Kinsella

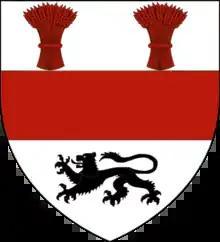
Kinsella.

Kinsella is a surname of Irish Gaelic origin, developed from the original form "Cinnsealach", meaning "proud". The Kinsella sept is native in part of the modern County Wexford in Leinster, a district formerly called the Kinsellaghs. The oldest documentary mention of the surname appears in the "Ancient Records of Leinster", dated to 1170, where the son of the King of Leinster is named as Enna Cinsealach. Originally pronounced , it is also often found pronounced (especially in Australia and New Zealand). This surname is most often found in Ireland, Northern Europe, Australia and New Zealand.